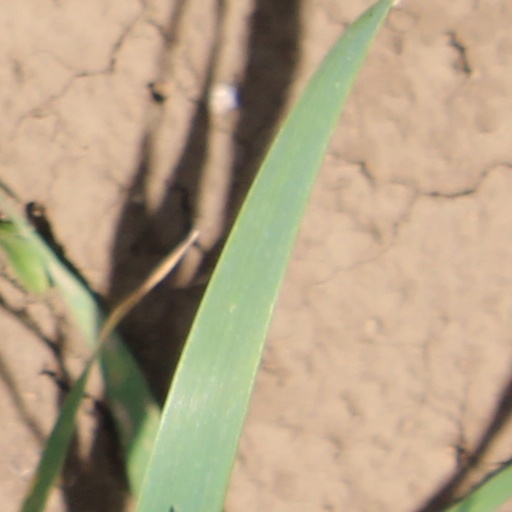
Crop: wheat